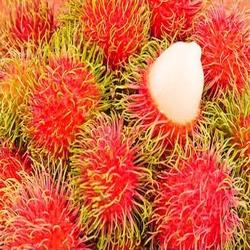
Label: Rambutan